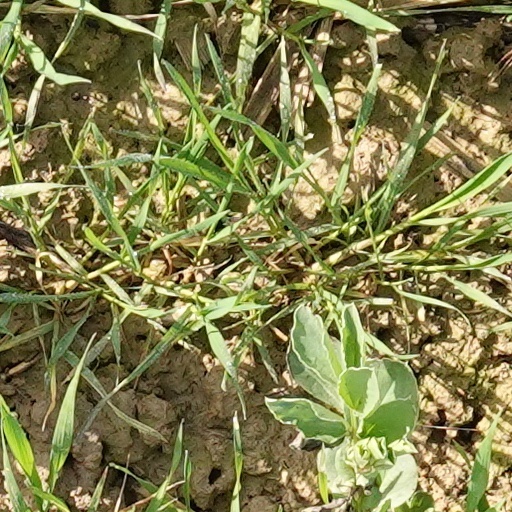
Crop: wheat